Ata Bozaci

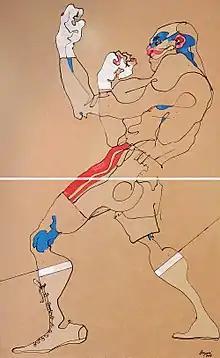
Der Boxer, 2013

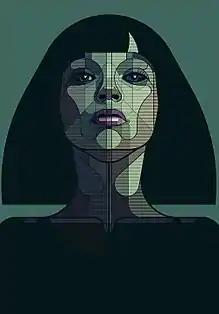
Mila, 2017

Bozaci took up boxing in the early 2000s. From this experience emerged the solo exhibition ‘Lineares Boxen’ at The Trace Gallery in Zurich in 2013.